Edmund Ponce de Leon

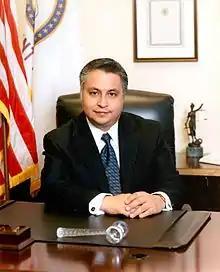
Judge Edmund Ponce de León

Ponce de León was originally elected as a Judge from the 6th Subcircuit of the Circuit Court of Cook County, Illinois, in November 1996. He ran for re-election in 2002, 2008 and 2014 county-wide and was retained as a judge. He retired as a judge on December 31, 2016. Judge Ponce de León was initially assigned to the Domestic Relations Division, and in 2000 he was assigned to the Law Division, Commercial Section.